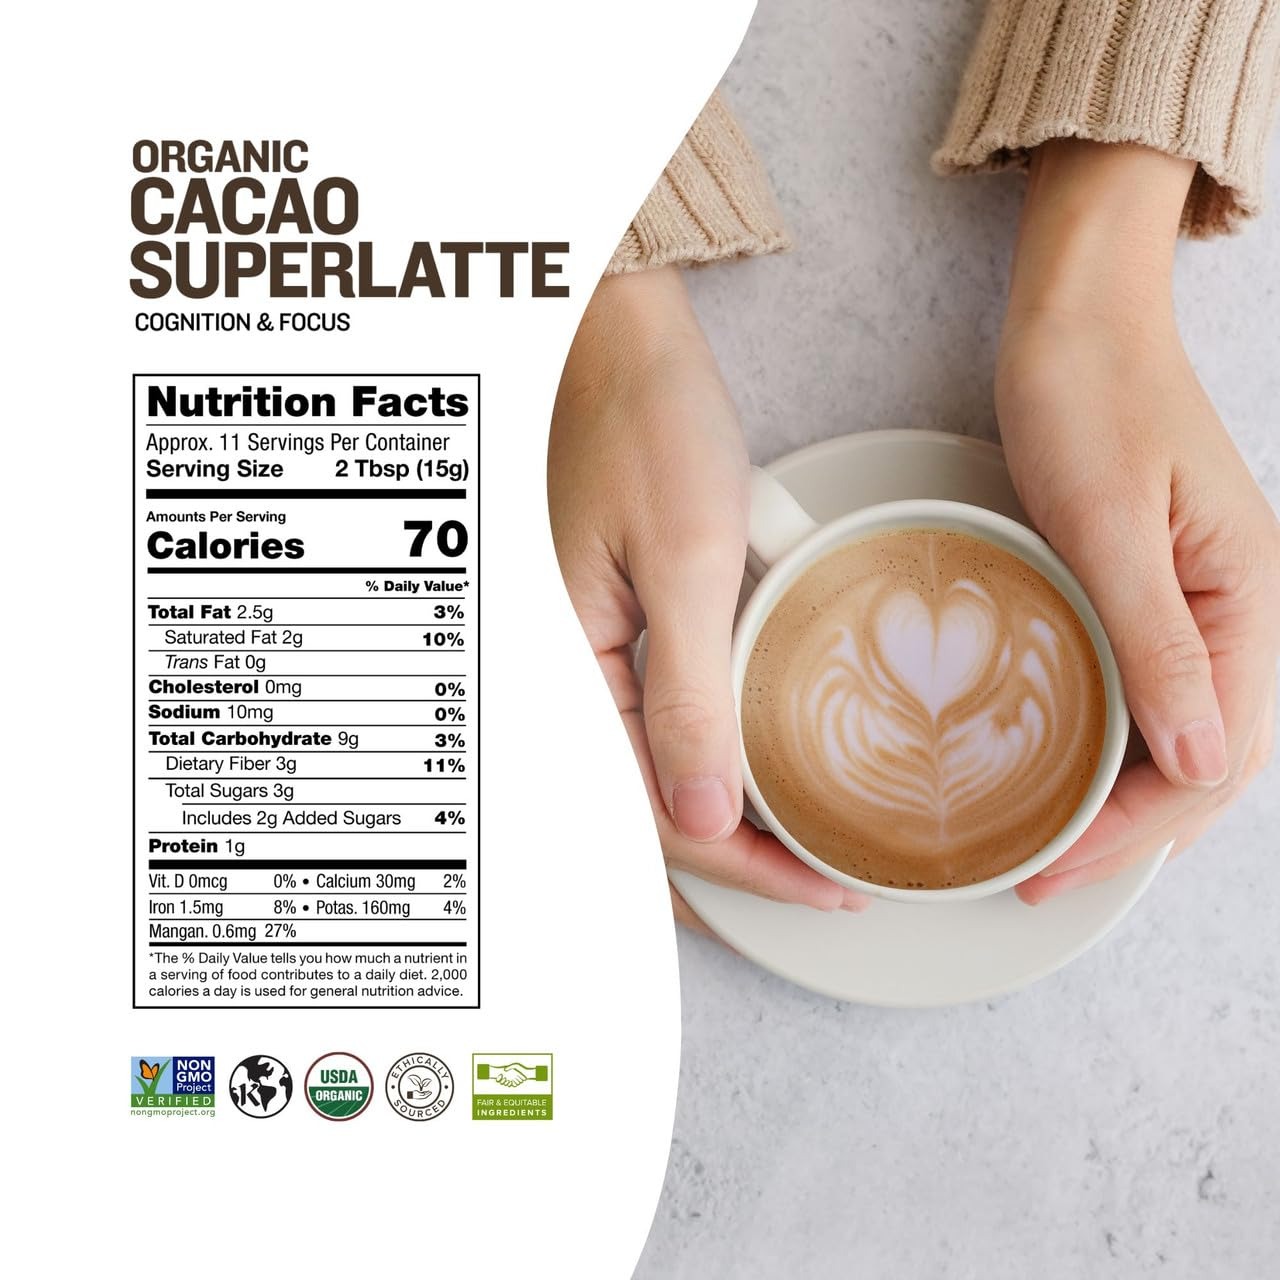
Item Name: Sunfoods Cacao Superlatte - Mushroom Coffee, Mushroom Cocoa, Chocolate Mushroom Powder, Cocoa Powder Drink, Coffee Alternative, Adaptogens, Antioxidants & Functional Mushrooms, Organic - 6 Oz Bag
Bullet Point 1: MUSHROOM COFFEE ALTERNATIVE - Sunfoods mushroom coffee is he perfect way to enhance your daily routine without worrying about the crash or jitters that come with traditional coffee
Bullet Point 2: ACTIVE INGREDIENTS - With lions mane, cacao, and cinnamon, our mushroom coffee powder is rich in antioxidants, adaptogens and functional mushrooms. Plus, its USDA Organic, Vegan, Gluten Free, & Kosher
Bullet Point 3: NATURAL ENERGY SUPPORT - Our chocolate mushroom coffee powder contains cacao which is naturally rich in theobromine, a stimulant that supports energy without the jittery feeling of coffee
Bullet Point 4: ENJOT HOT OR COLD - For a hot mushroom coffee latte add 2 oz of water & blend with frother until smooth and top with 6oz of hot milk. For iced coffee, add cold milk to mixture instead, stir & enjoy!
Bullet Point 5: ABOUT SUNFOOD: We are a family-owned company based in San Diego, dedicated to creating supplements & nutritious snacks. We use ethically sourced natural ingredients & never compromise on quality
Product Description: Packed with clean, organic, non-GMO ingredients which are ethically sourced directly from farmers, this mushroom-based coffee alternative is the perfect way to enhance your daily routine without having to worry about the crash or jitters that come with traditional coffee. Cacao SuperLatte is a delicious chocolatey blend crafted with potent lion’s mane mushrooms and cacao, giving you enhanced focus and concentration to conquer your day. This rich and silky blend is designed to support optimal cognition, brain health, and mental energy.
Value: 6.0
Unit: Ounce

Price: 16.99